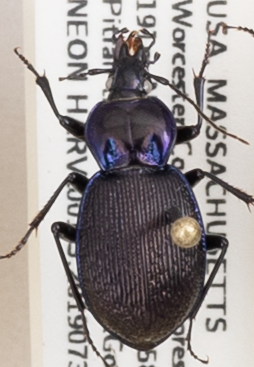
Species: Sphaeroderus stenostomus lecontei
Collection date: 2019-07-30
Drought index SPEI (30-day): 0.71
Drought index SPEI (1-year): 2.09
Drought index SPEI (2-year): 2.09